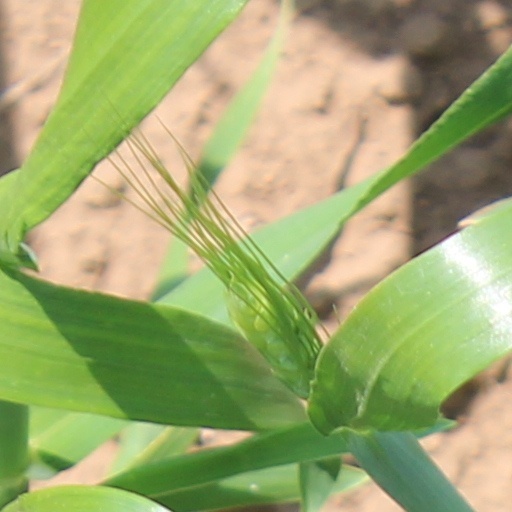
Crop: wheat